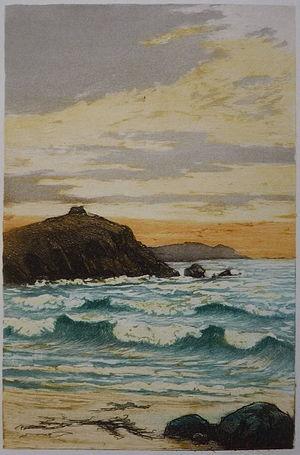
Fontispice du livre Par les champs et par les grèves, de Gustave Flaubert, Paris, Carteret, 1931
Henri Jourdain était peintre, sculpteur, dessinateur, graveur et illustrateur français.